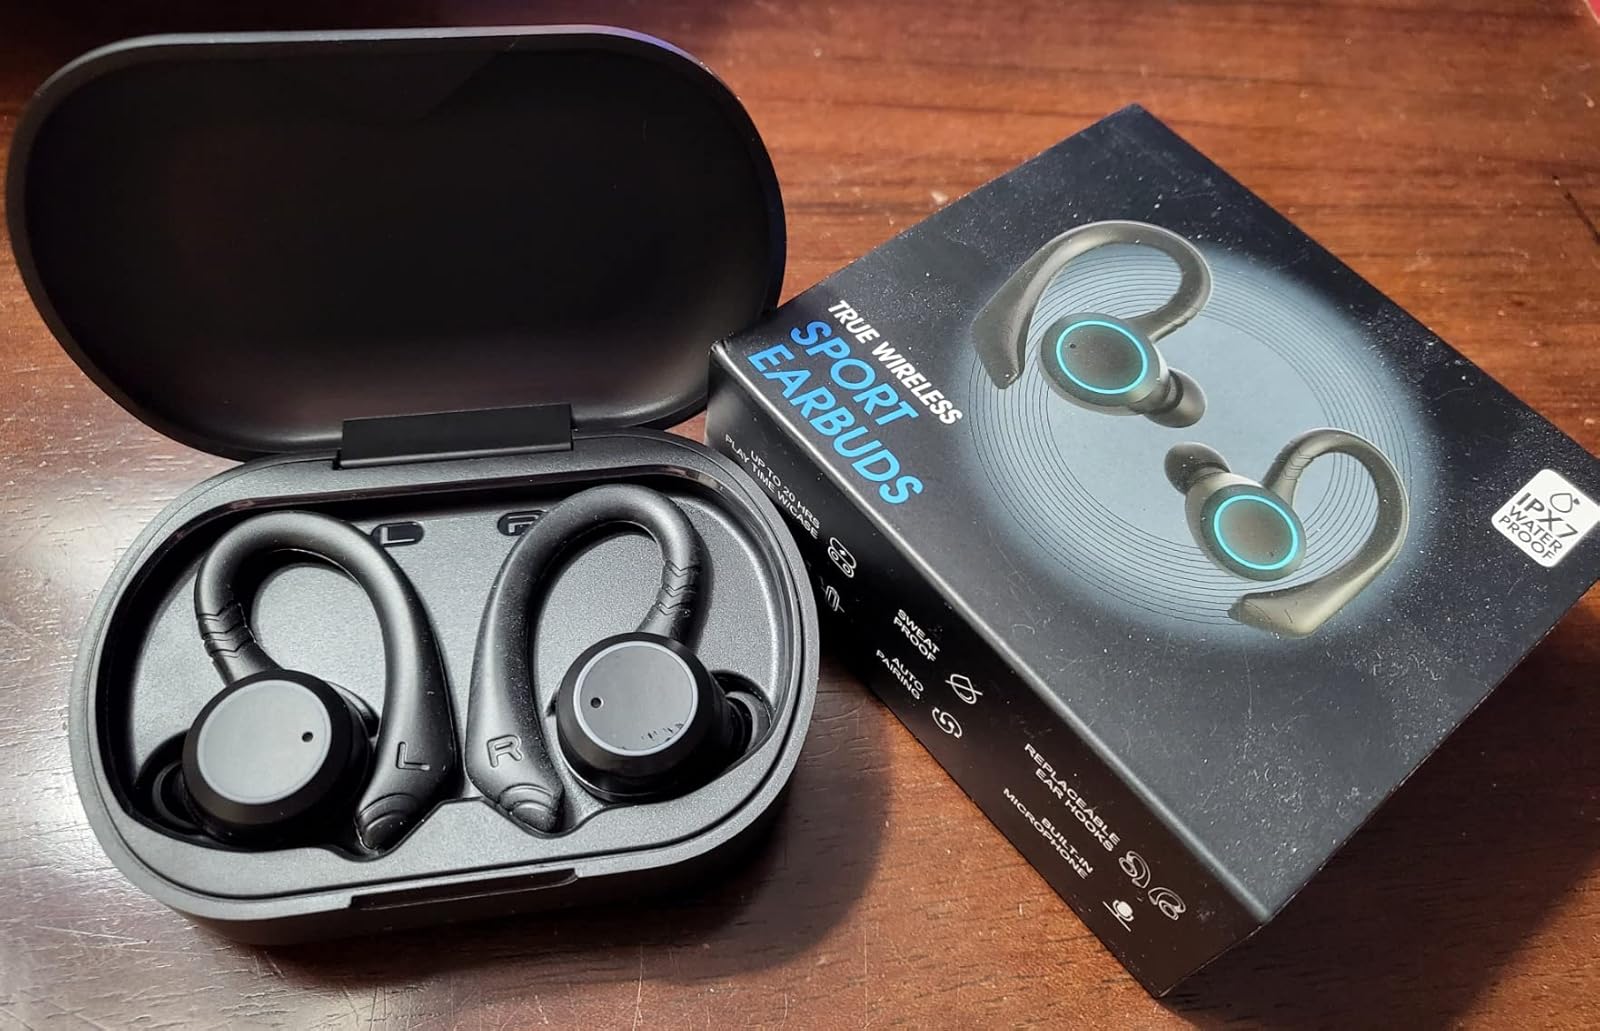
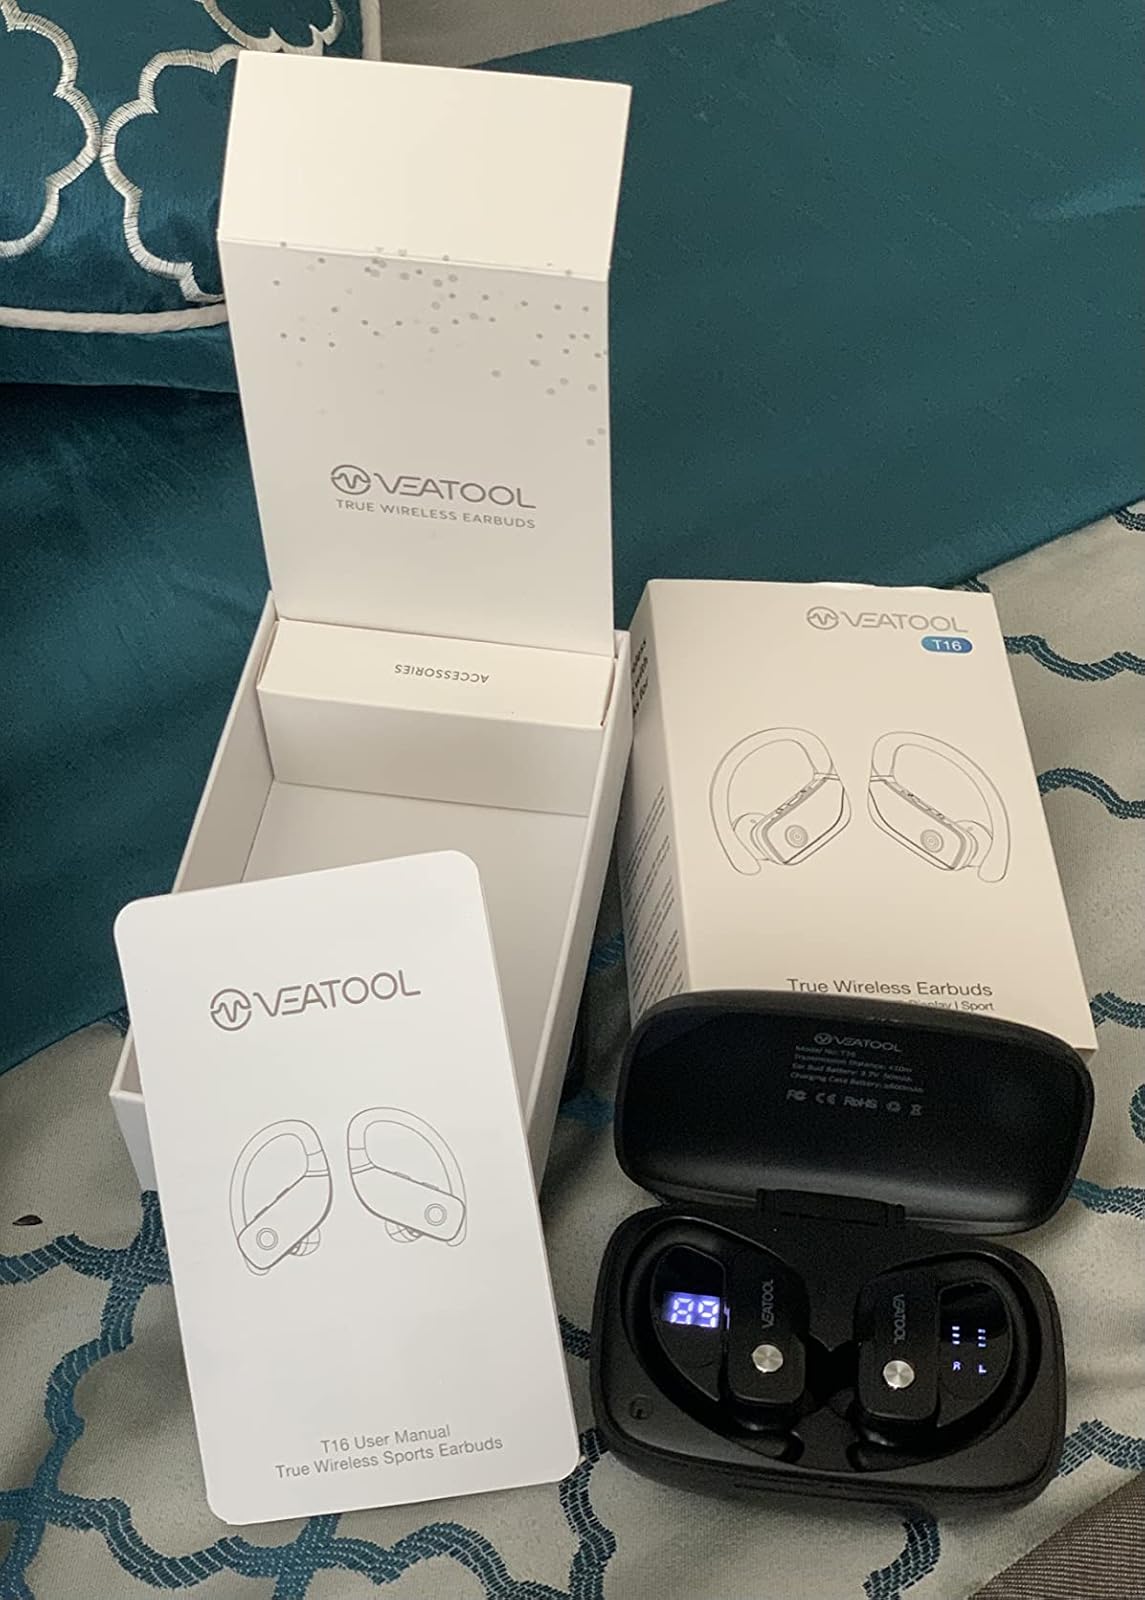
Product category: earbuds
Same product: no